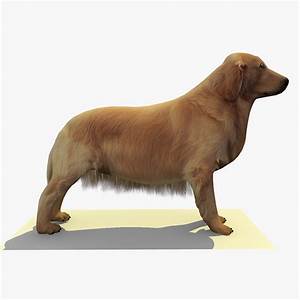
Label: dog